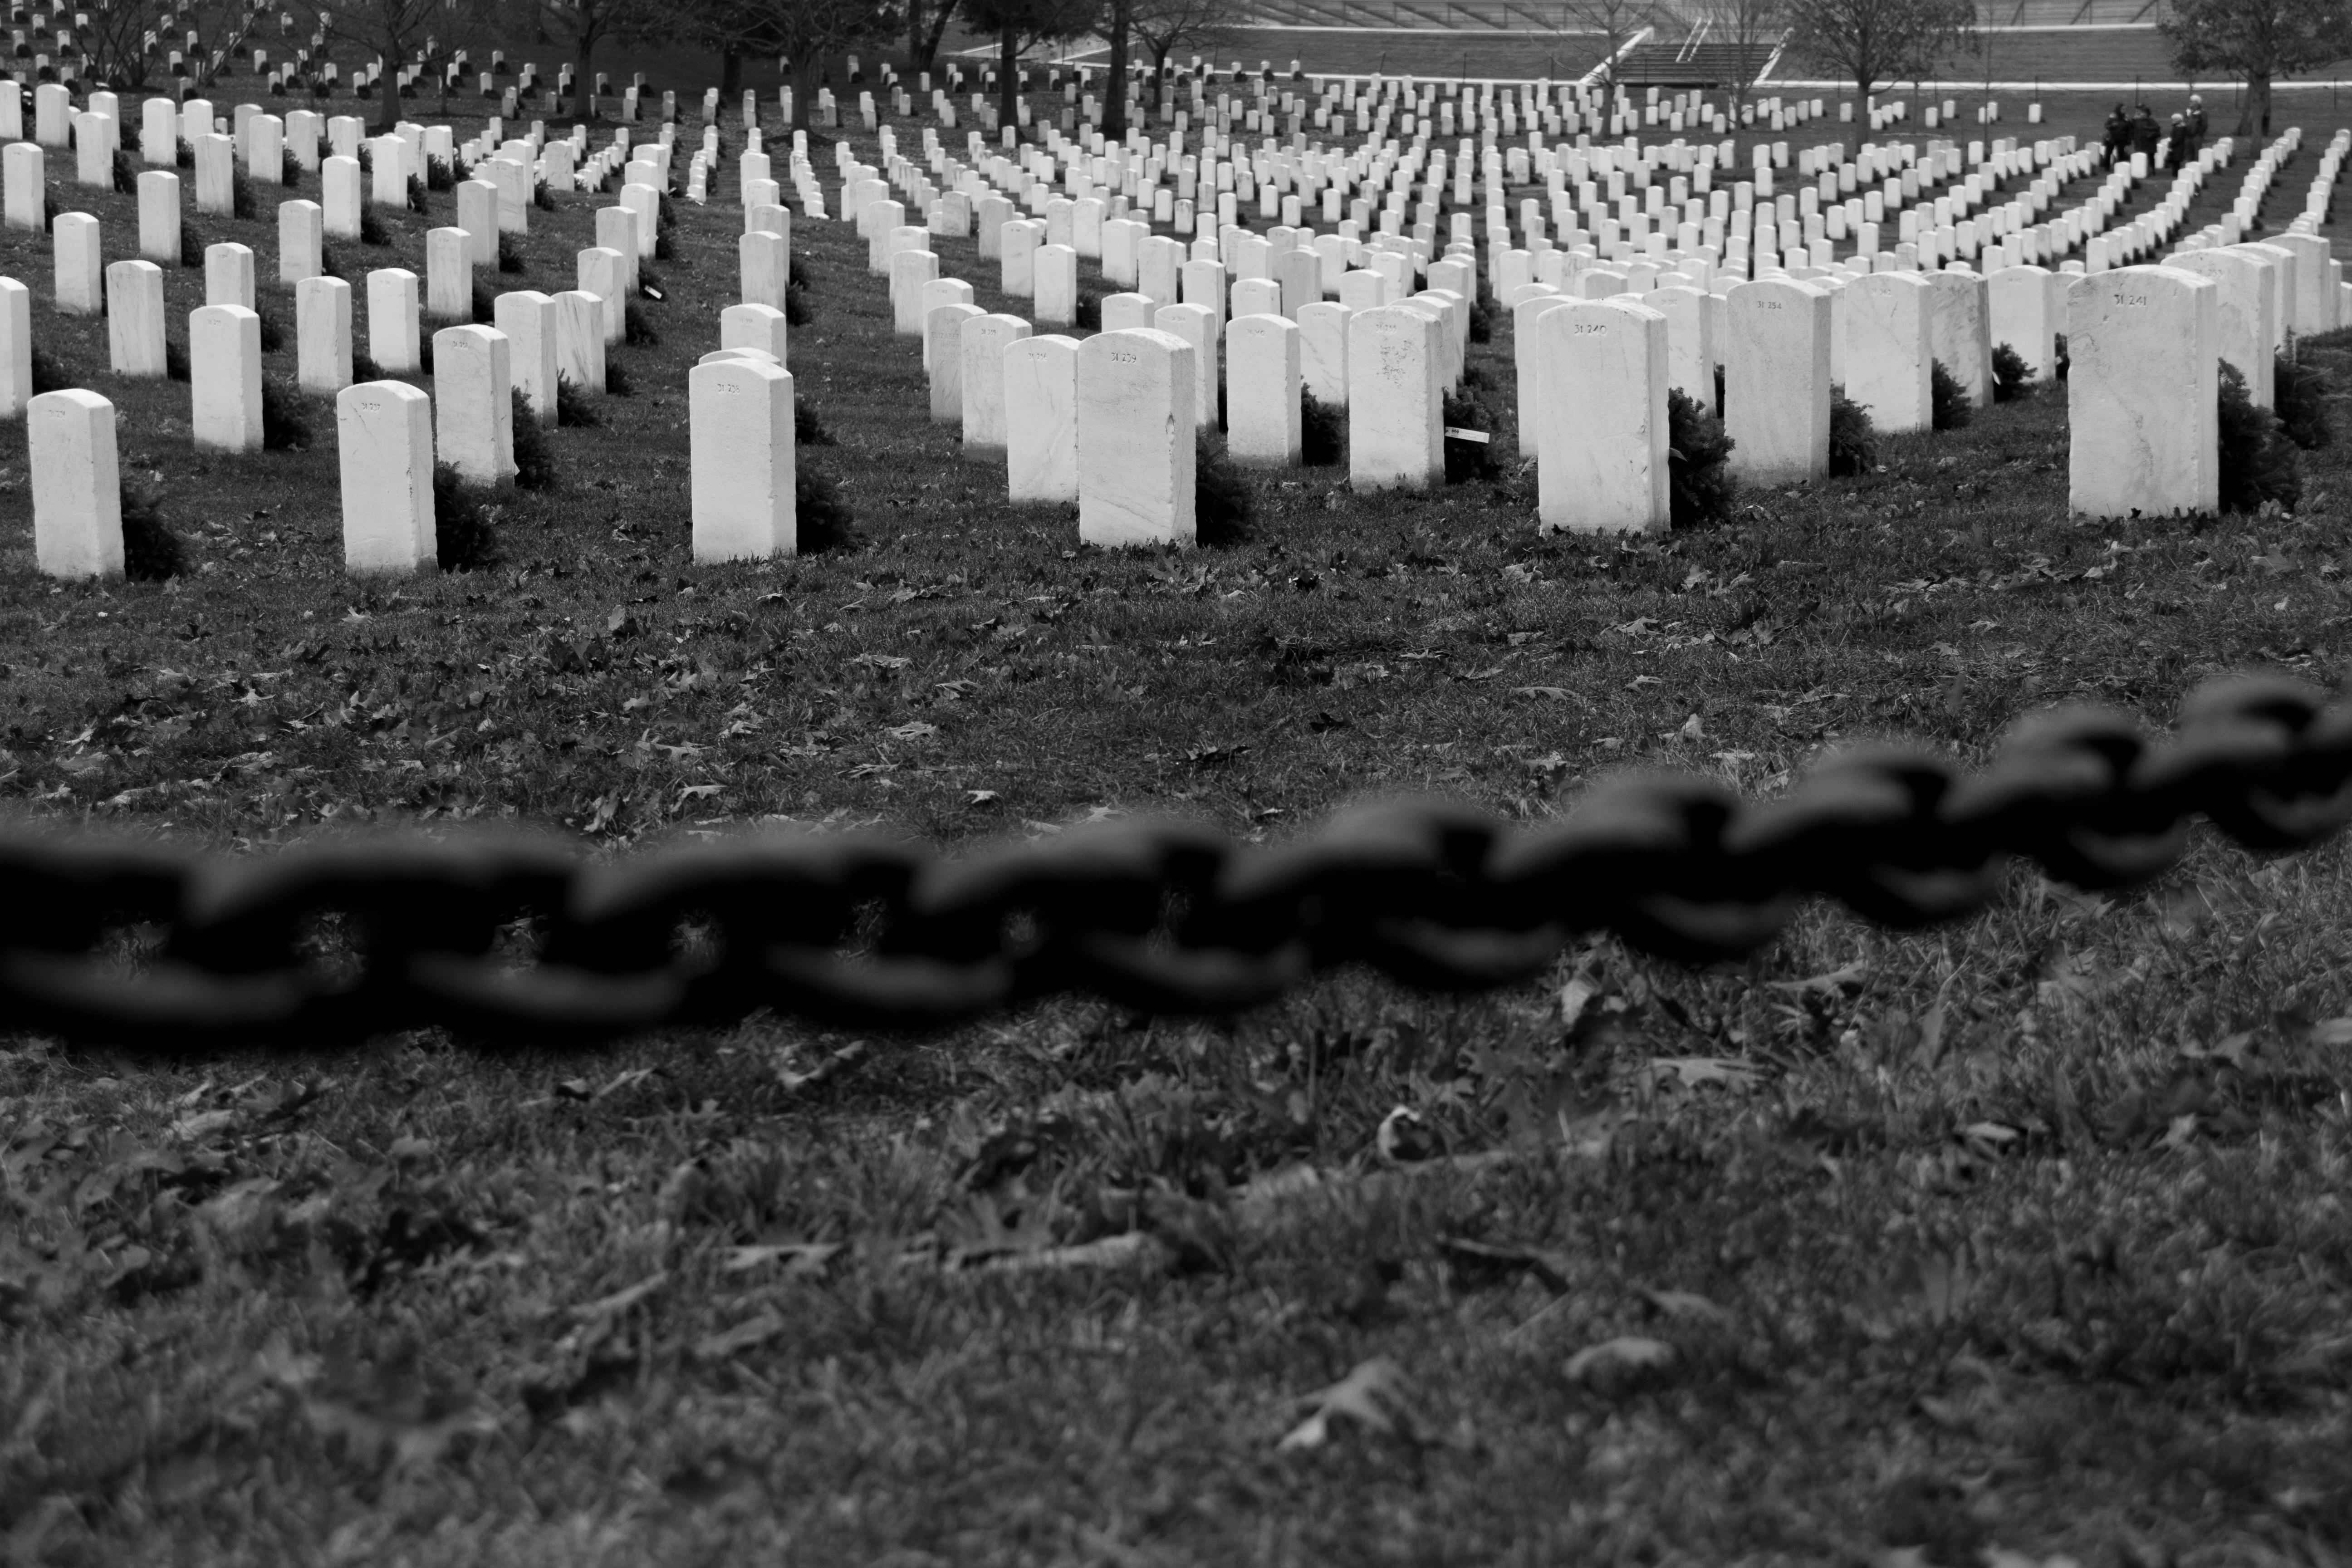
black and white, white, photo, military, line, canon, usa, monochrome, washington, blackandwhite, blackwhite, unitedstates, photograph, estadosunidos, foto, argentina, militar, image, washingtondc, cementery, rodrigoparedes, buenosaires, canon18200, canon60d, arlington, eeuu, cemeneterio, monochrome photography